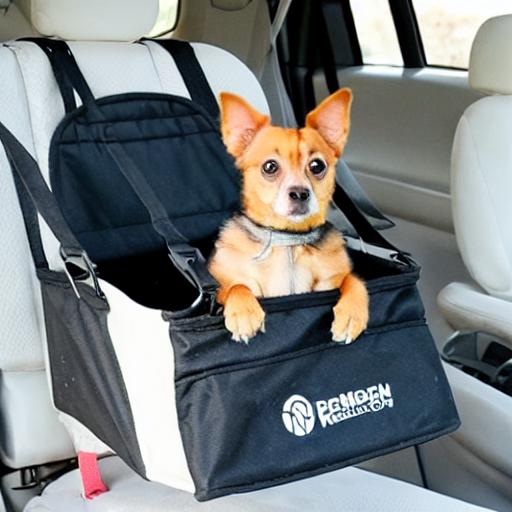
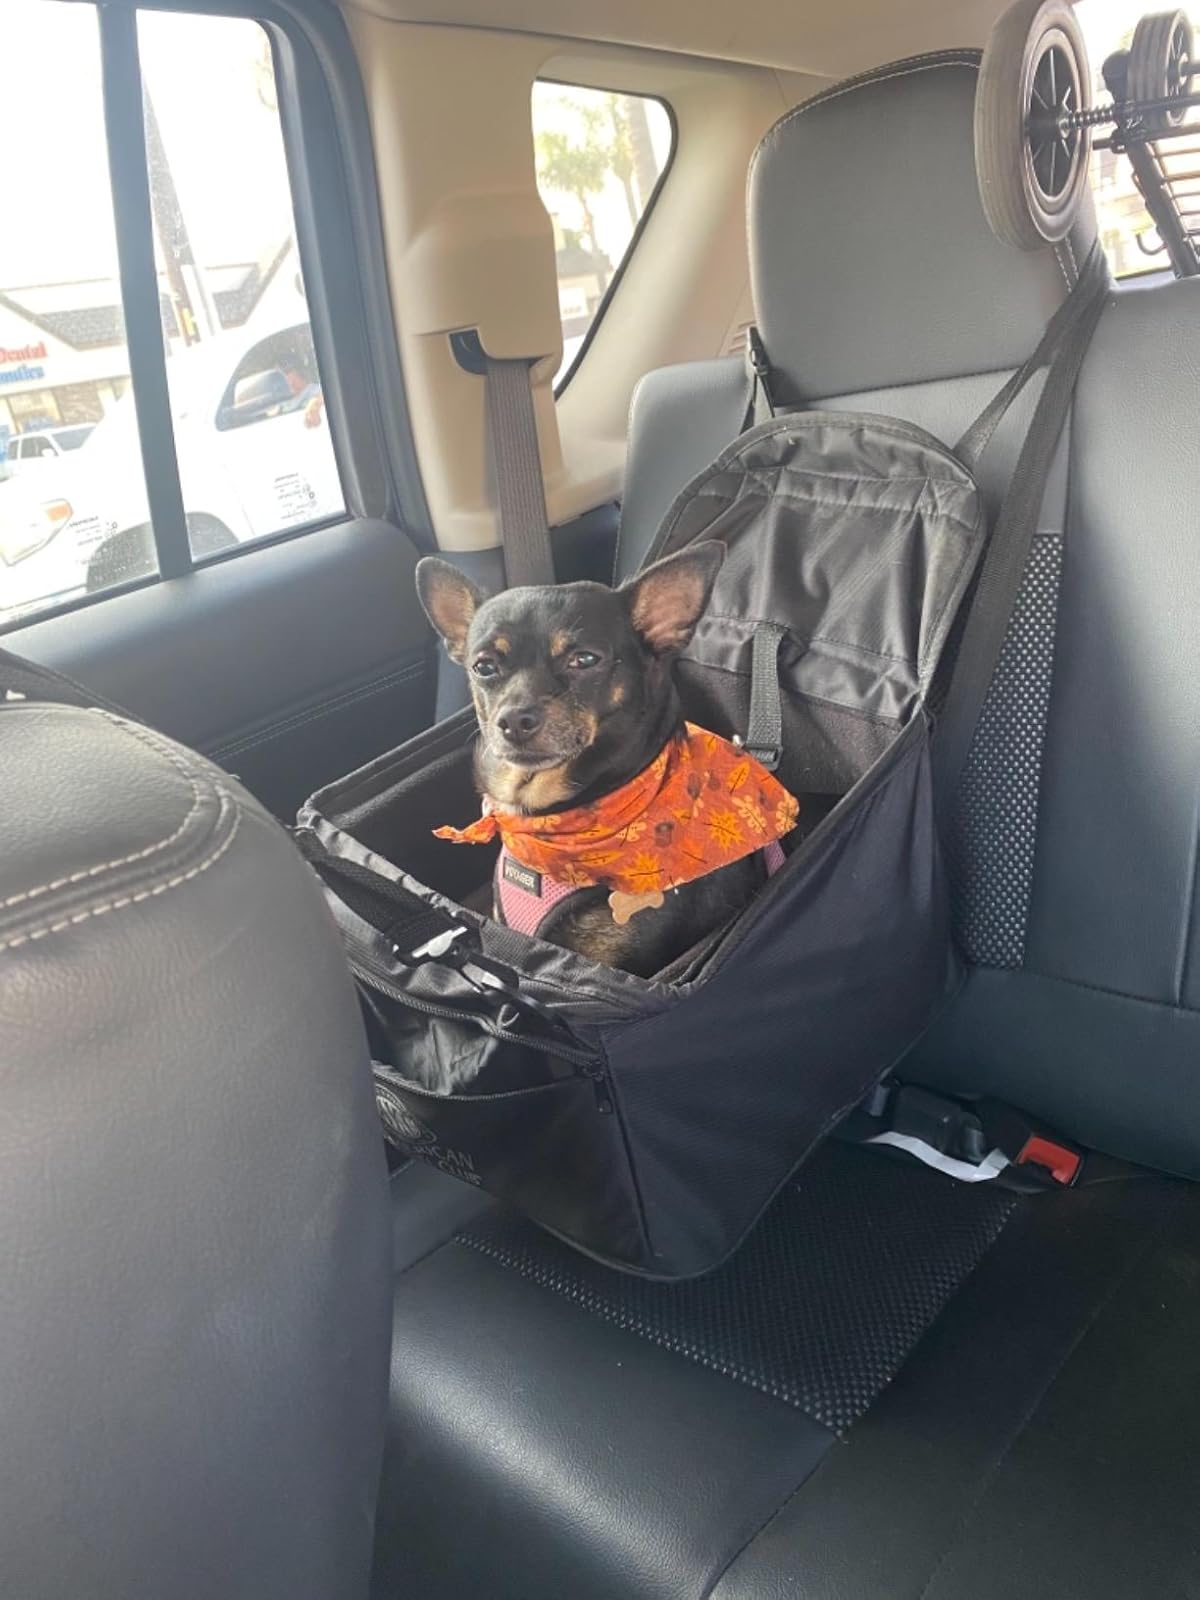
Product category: items_kennel
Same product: no